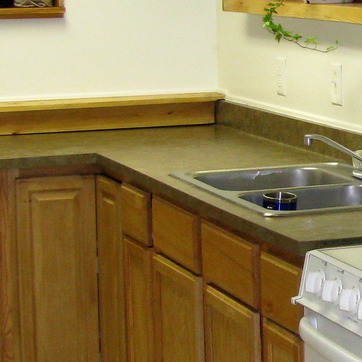
Material: metal